Battle of Navarino

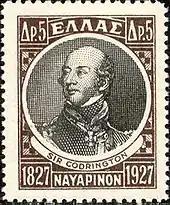
Greek stamp issued in 1927 on the 100th anniversary of the Battle of Navarino.

In September 1829, with the Russian army camped just 40 miles from his palace, the Ottoman Sultan was forced to capitulate. By the Treaty of Adrianople, he conceded a long list of Russian demands, one of which was acceptance of Greek autonomy as defined in the Treaty of London. However, the Sultan's acceptance came too late to save Ottoman sovereignty over Greece. Buoyed by the Ottoman disasters on land and sea, and their own military successes, the Greeks refused to accept anything less than full independence. Finally, at the London Protocol of 1830, the Allies dropped their policy of Ottoman suzerainty and accepted Greek independence. Later that year, the Sultan was forced by the Allied powers to sign the Treaty of Constantinople (1832), formally recognizing the new Kingdom of Greece as an independent state.